Izad-Khast Castle

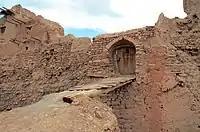
Entrance of the big castle over the trench.

The site's natural topography and added fortifications made the castle one of the most unattainable buildings of the ancient times for robbers and enemies.